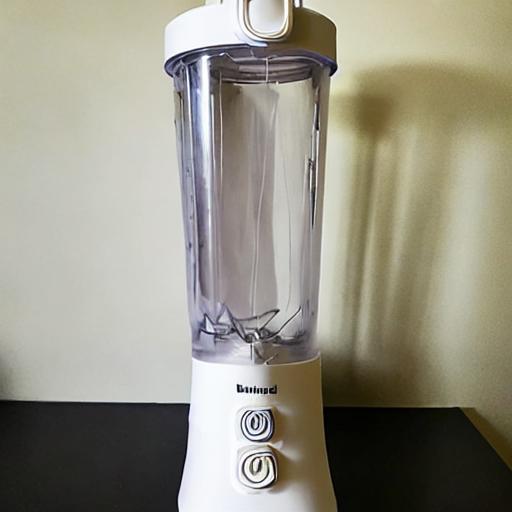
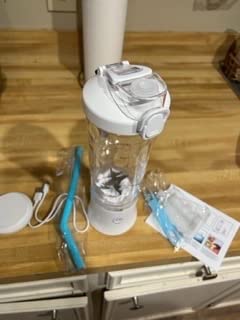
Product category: items_blender
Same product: no